Ink ribbon

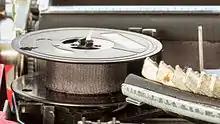
A typewriter ribbon with black ink in a mechanical typewriter

An ink ribbon or inked ribbon is an expendable assembly serving the function of transferring pigment to paper in various devices for impact printing. Since such assemblies were first widely used on typewriters, they were often called typewriter ribbons, but ink ribbons were already in use with other printing and marking devices. Ink ribbons are part of standard designs for hand- or motor-driven typewriters, teleprinters, stenotype machines, computer-driven printers, and many mechanical calculators. Thousands of varieties of ink ribbons and ribbon cartridges have been produced, and are available from stationery suppliers.